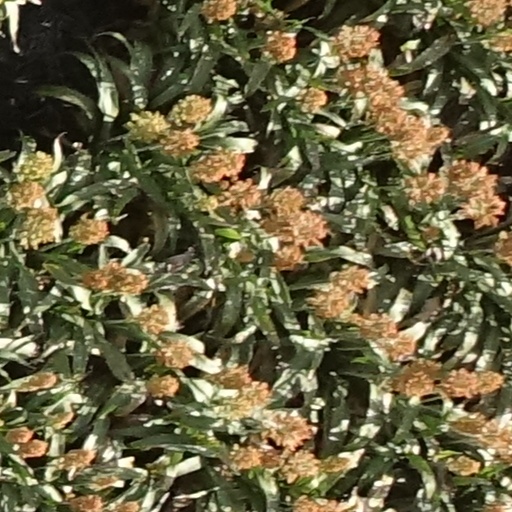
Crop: sorghum